Yashwantrao Thorat

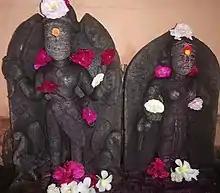
Statues in samadhi mandir (memorial commemorating the dead) of Yashwantrao Thorat and his wife near Panhala fort.

Yashwantrao Thorat or Yesaji (Marathi : यशवंतराव थोरात or येसाजी) was a military commander and the main supporter of Sambhaji II of Kolhapur from 1717 to 1719. Before 1717, he served Shahu for a brief period. After the battle of Vadgaon he changed the side and support the Sambhaji II. He had the title of 'Senakhaskhel'. He had jagir in the territory of Warana. He successfully launched many campaign against Shahu with the help of Udaji Chavan. Sambhaji II gave him the area of 9 lakh income as saranjam in Bijapur territory. In 1719, he died in the Battle of Panhala against Balaji Vishwanath. After his death his wife Godabai perform Sati.